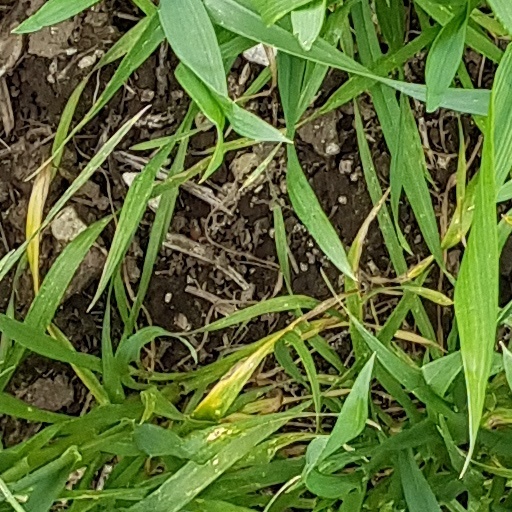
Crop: wheat